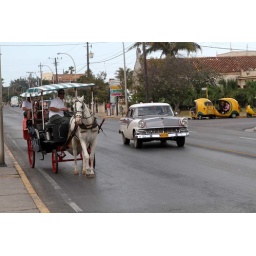
Three of the methods of transport around Cuba, horse drawn carriage, classic car &amp;amp; cocotaxi